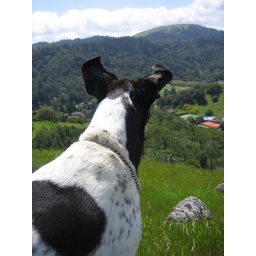
My dog on the hill above our house.